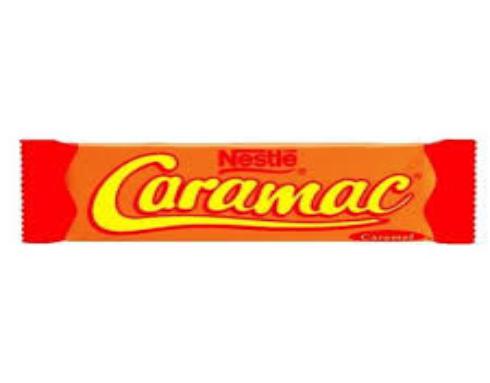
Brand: Caramac
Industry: Food